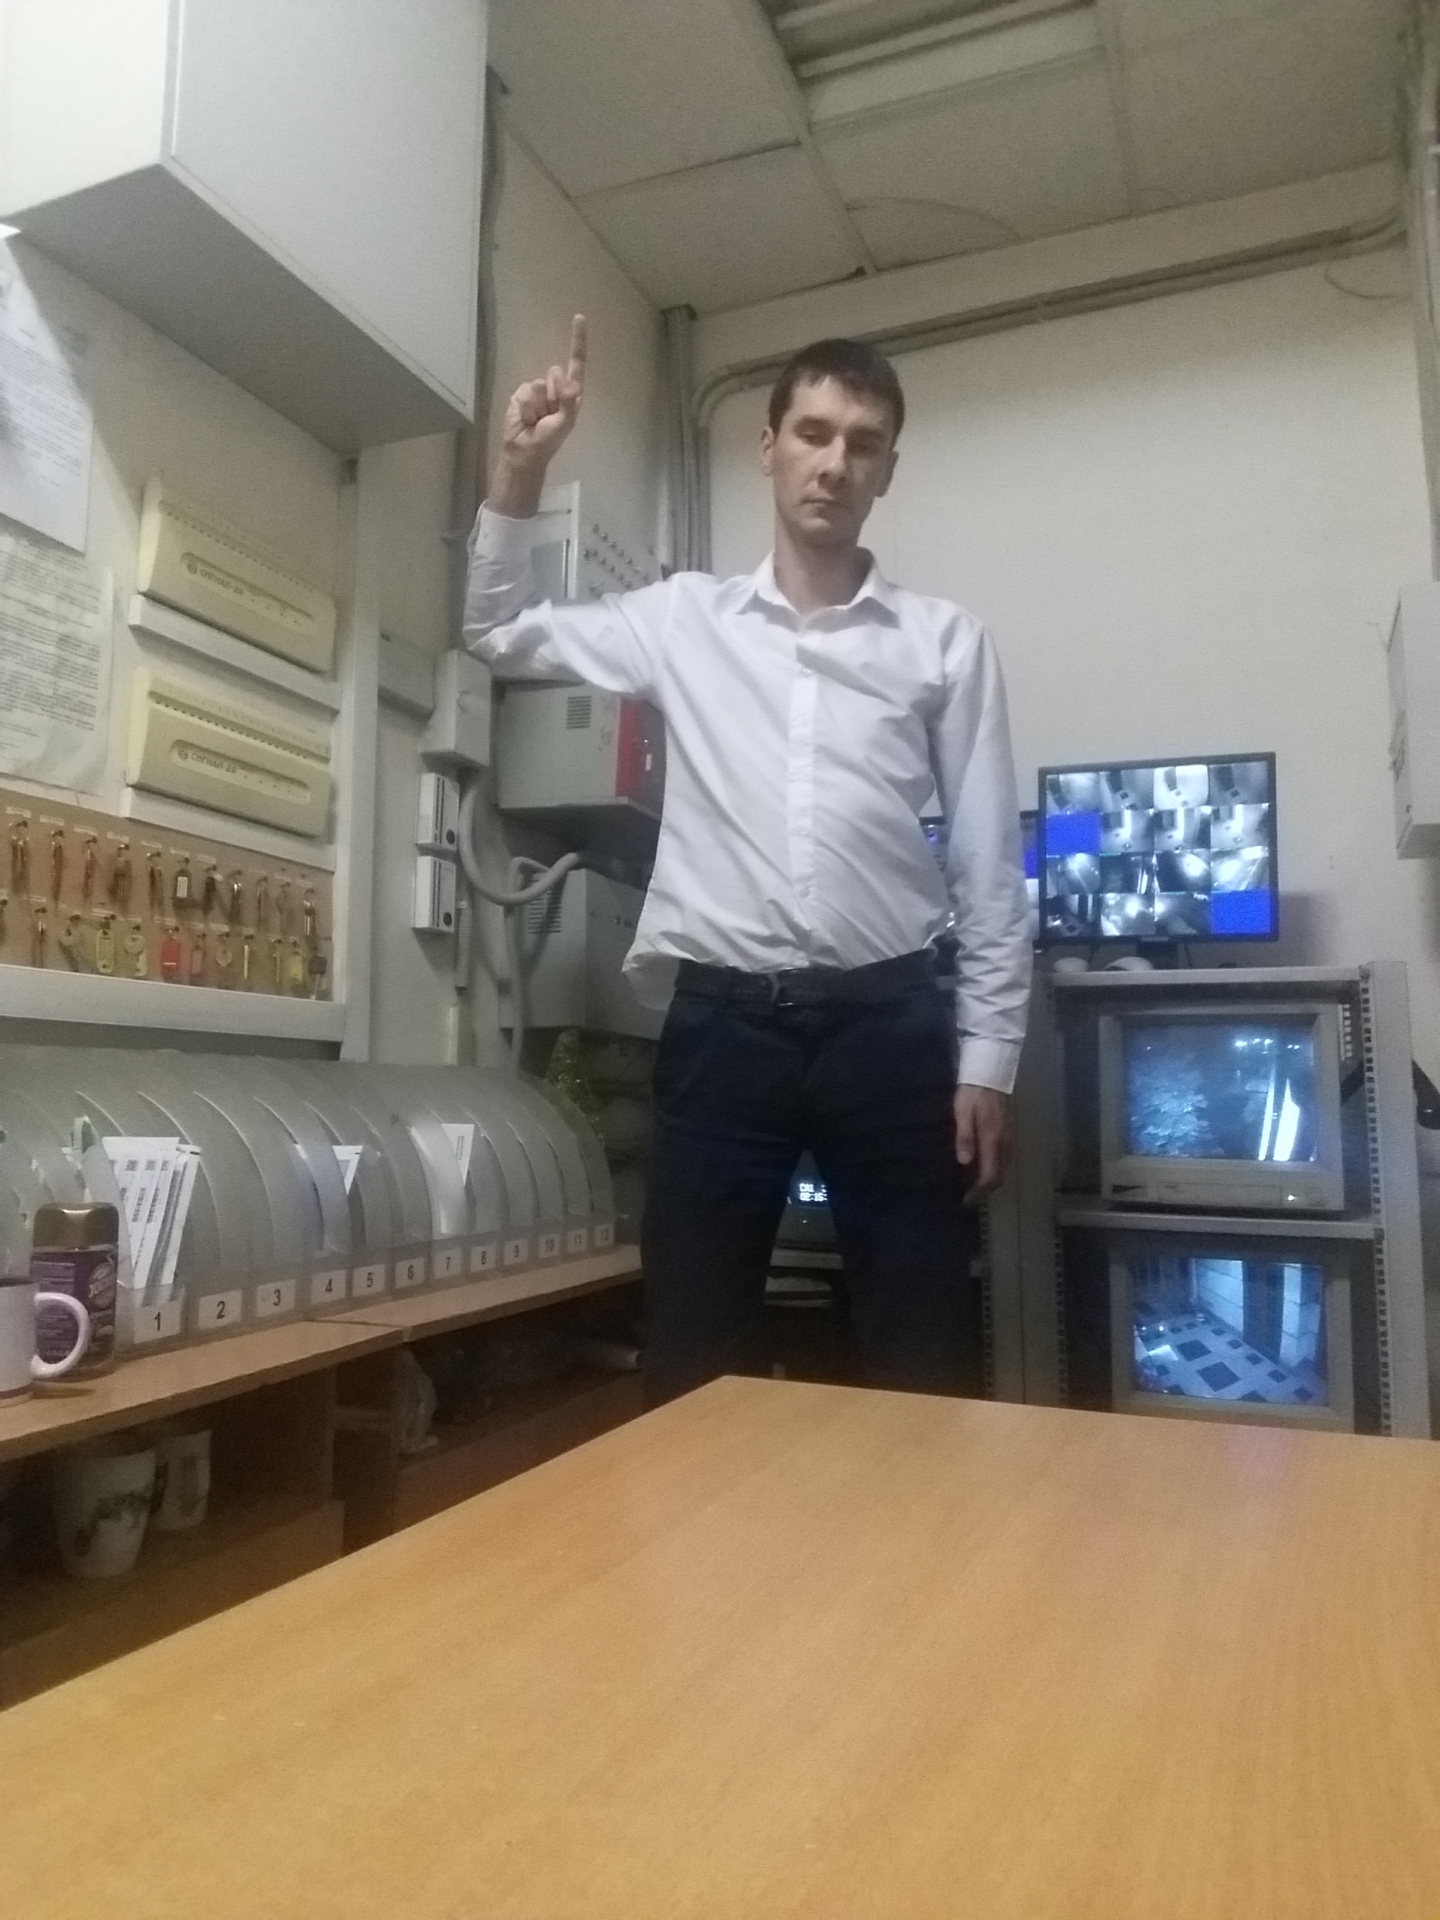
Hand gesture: one